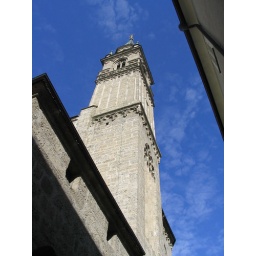
Salzburg church tower in the sky, 9-10